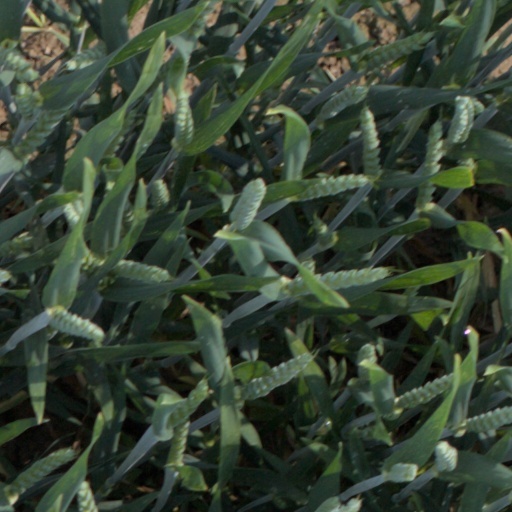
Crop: wheat